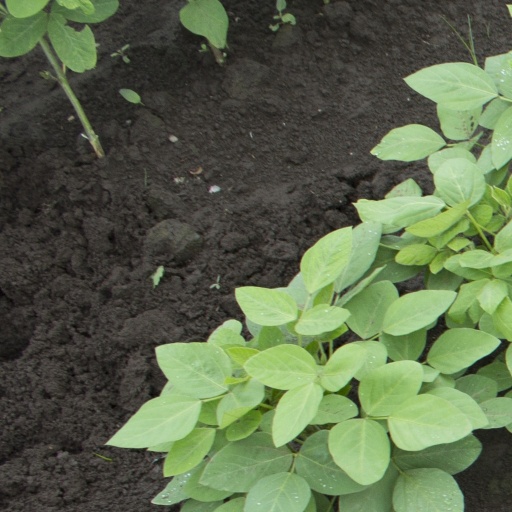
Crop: soybean